Museum

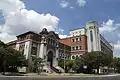
Bernardino Rivadavia Natural Sciences Argentine Museum in Buenos Aires, Argentina

One of the oldest museums known is Ennigaldi-Nanna's museum, built by Princess Ennigaldi in modern Iraq at the end of the Neo-Babylonian Empire. The site dates from , and contained artifacts from earlier Mesopotamian civilizations. Notably, a clay drum label—written in three languages—was found at the site, referencing the history and discovery of a museum item.